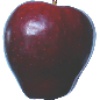
Label: red_delicious_apple